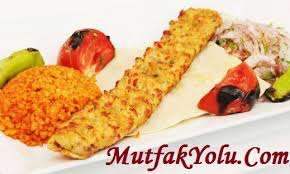
Yemek: kebap